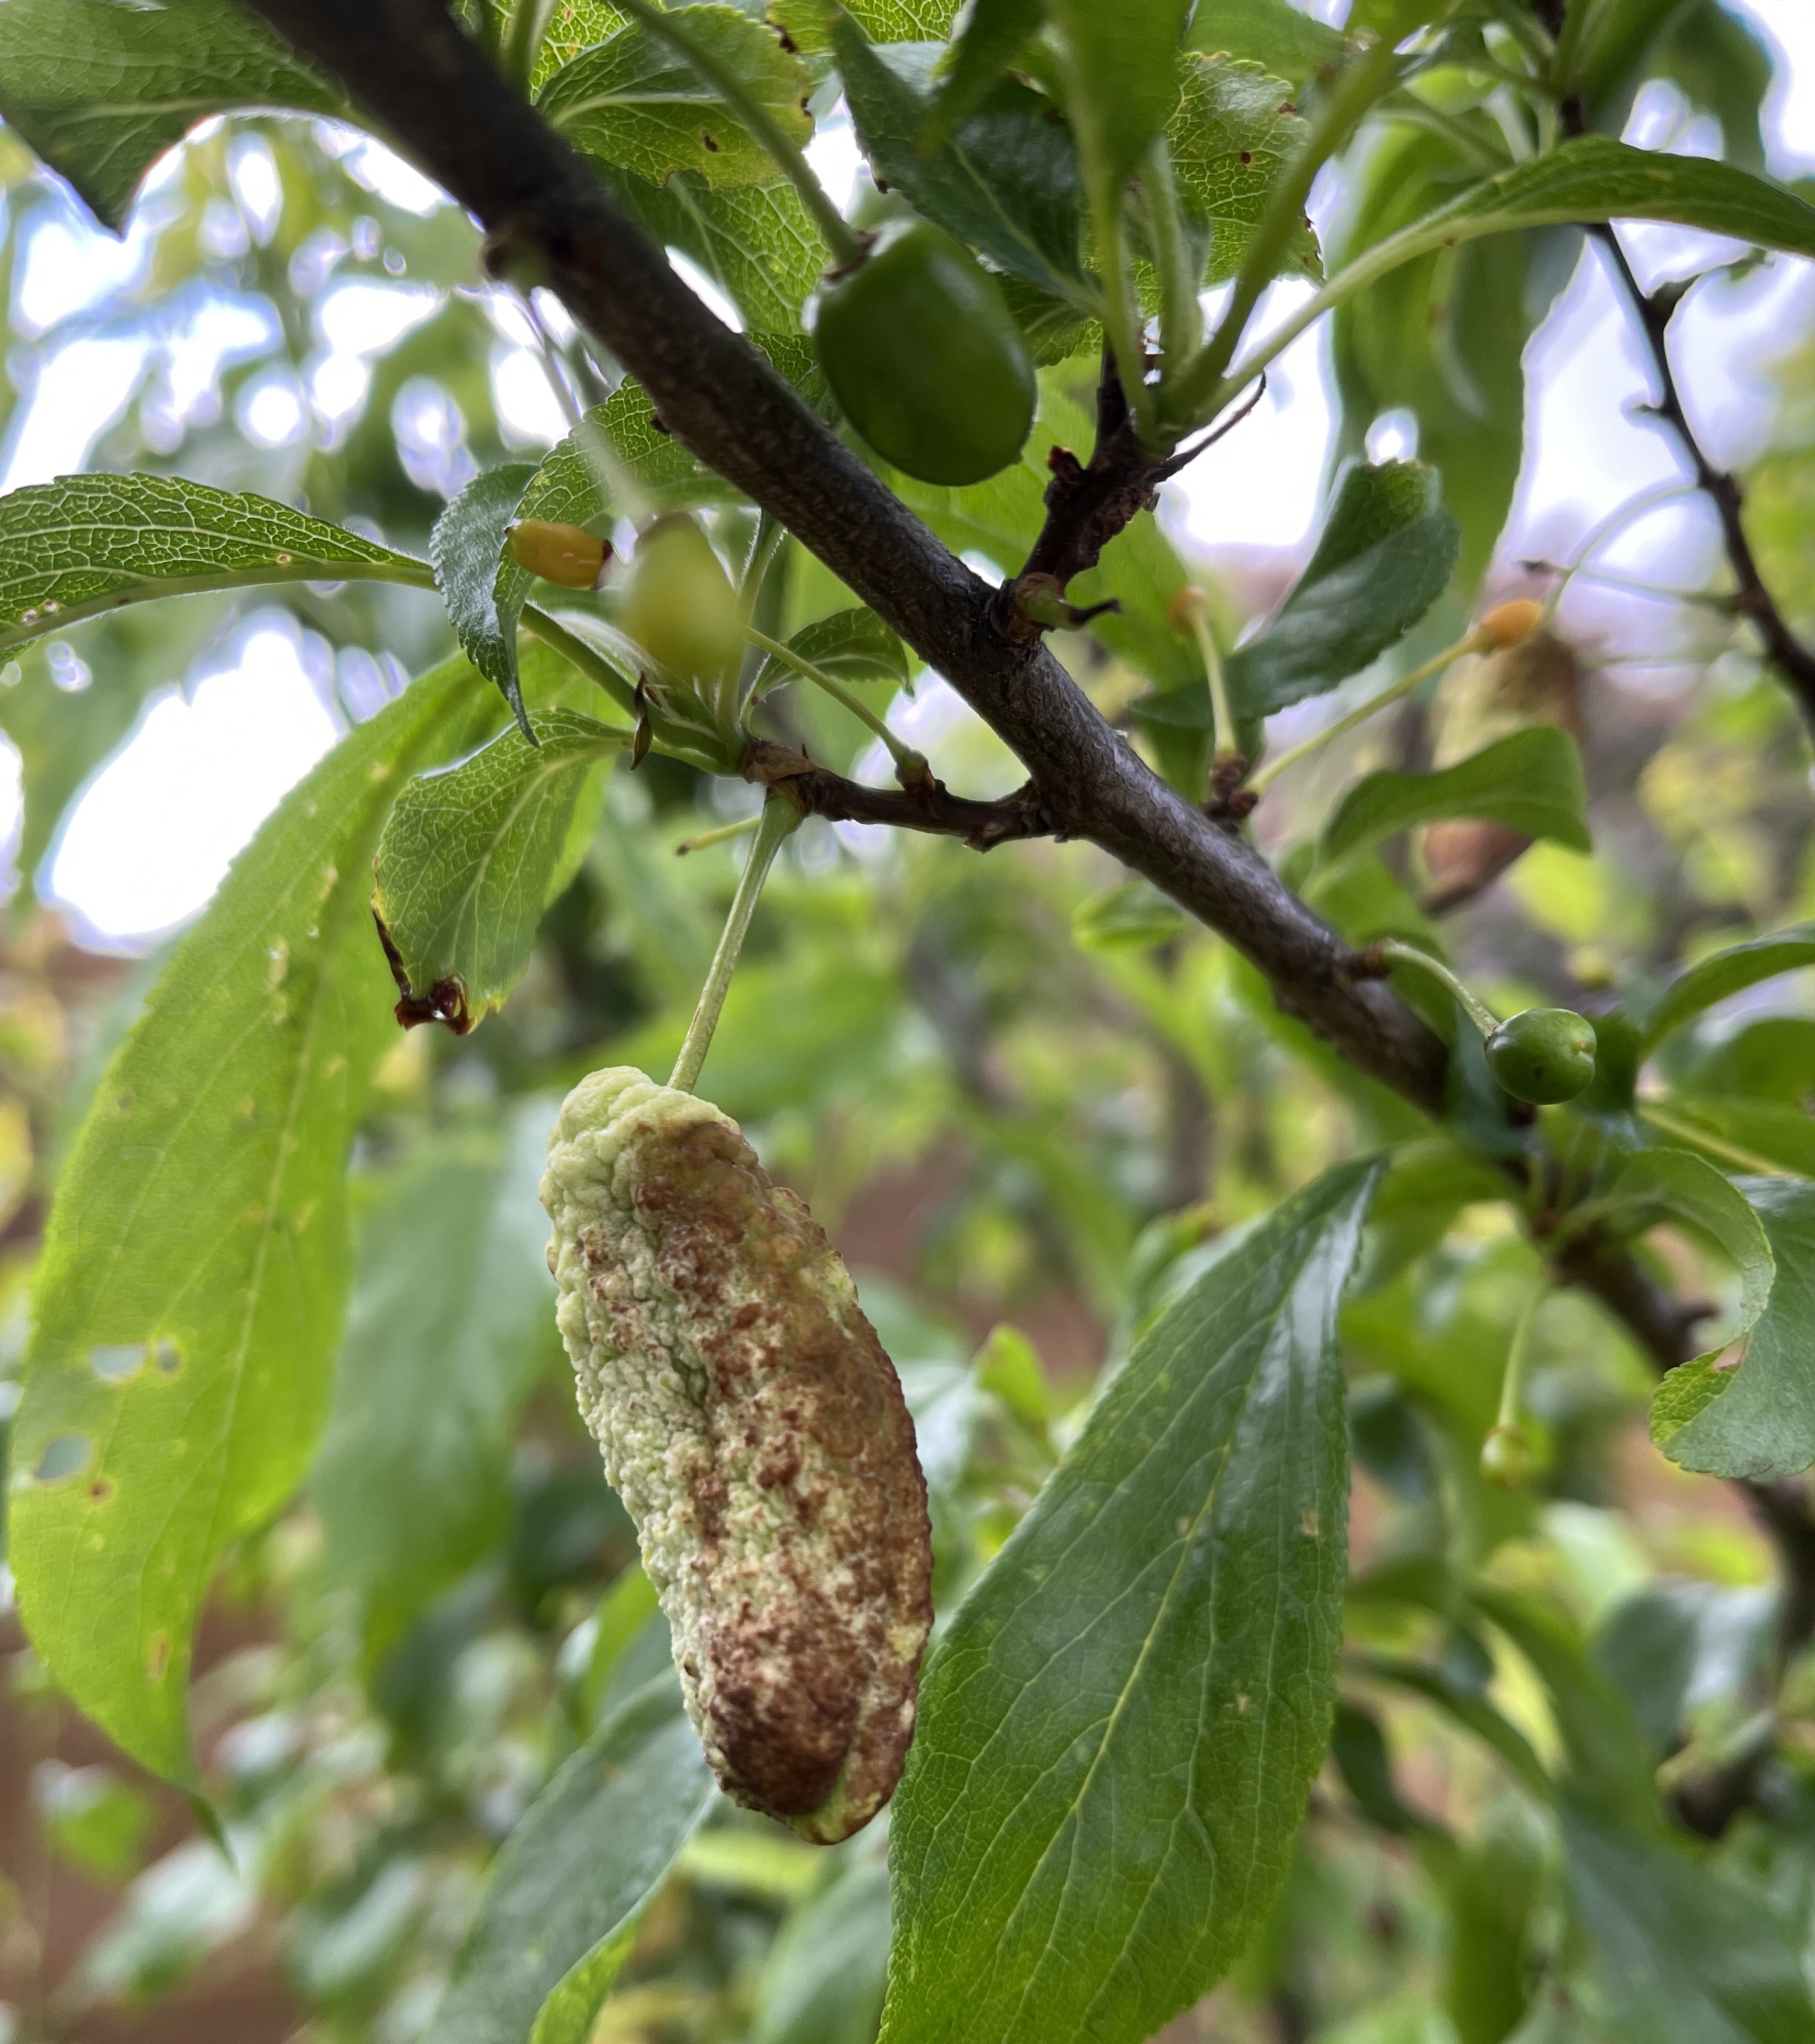
Plant: Plum
Disease: plum pocket disease